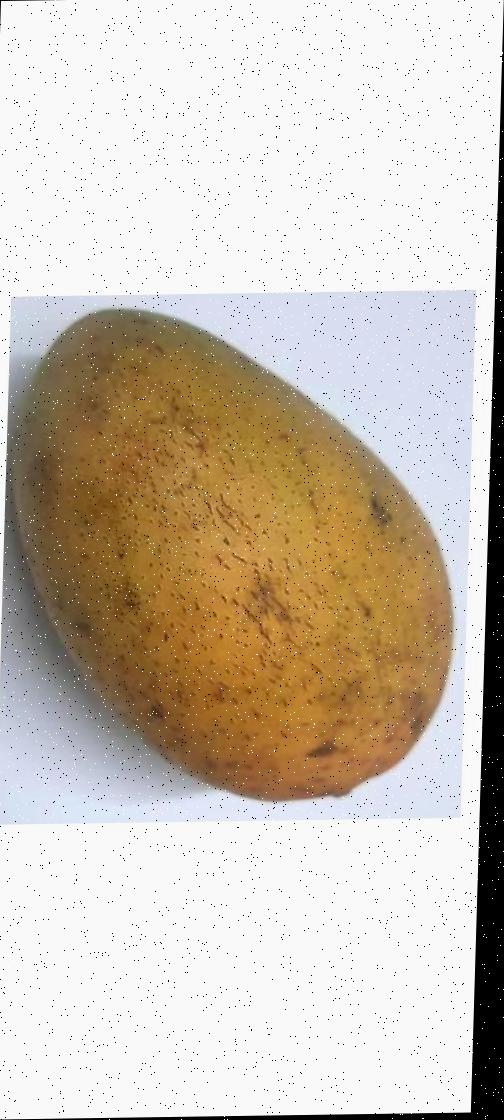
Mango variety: Ashshina Classic